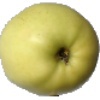
Label: Apple Golden 2